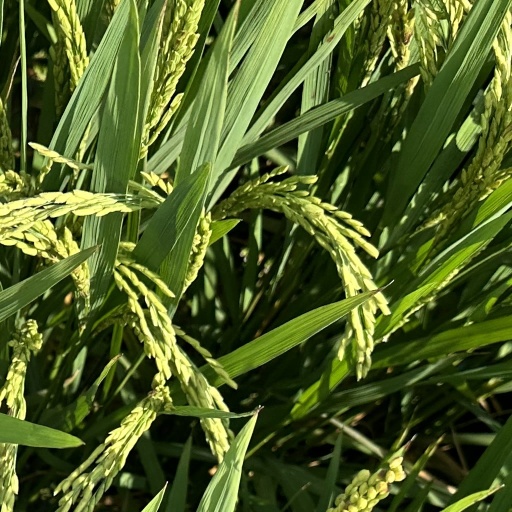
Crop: rice